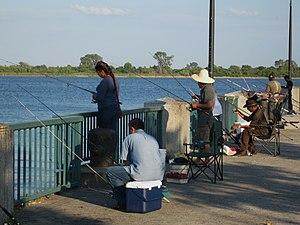
La Gateway National Recreation Area est une zone récréative américaine classée National Recreation Area. Créée le 27 octobre 1972, elle protège 108 km² à New York et dans le comté de Monmouth, au New Jersey.